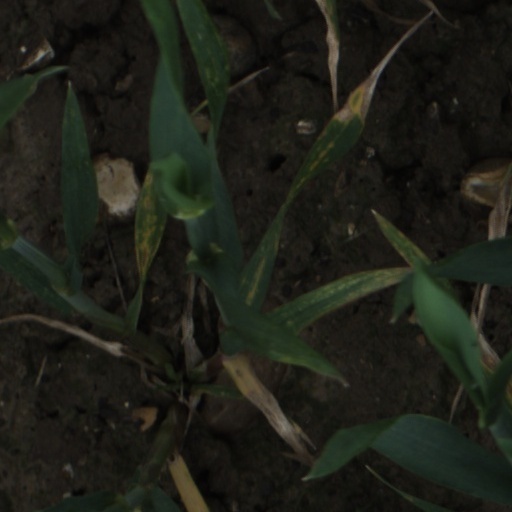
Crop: wheat